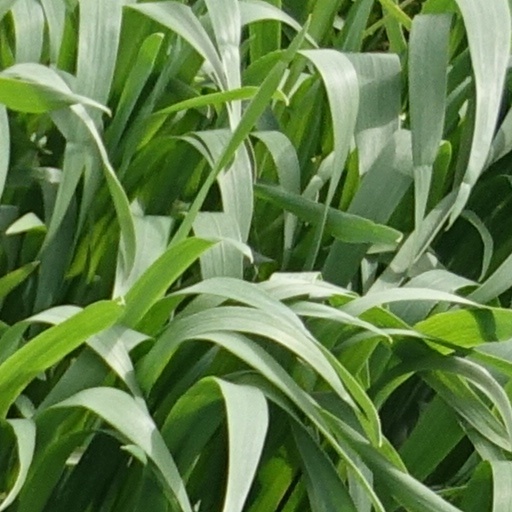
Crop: wheat